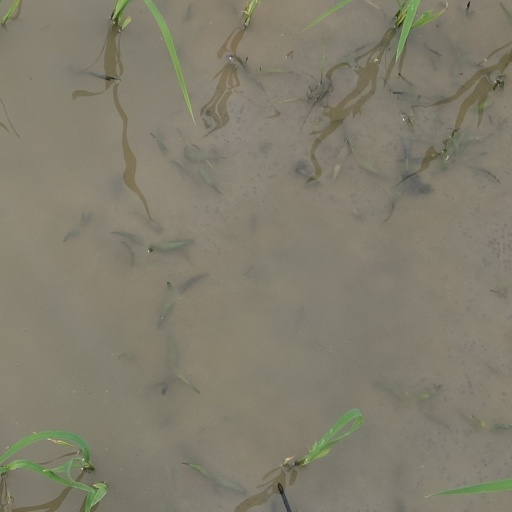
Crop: rice